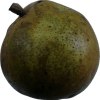
Label: pear